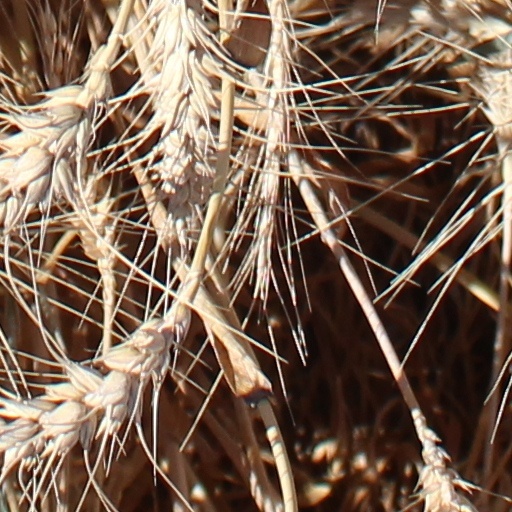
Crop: wheat